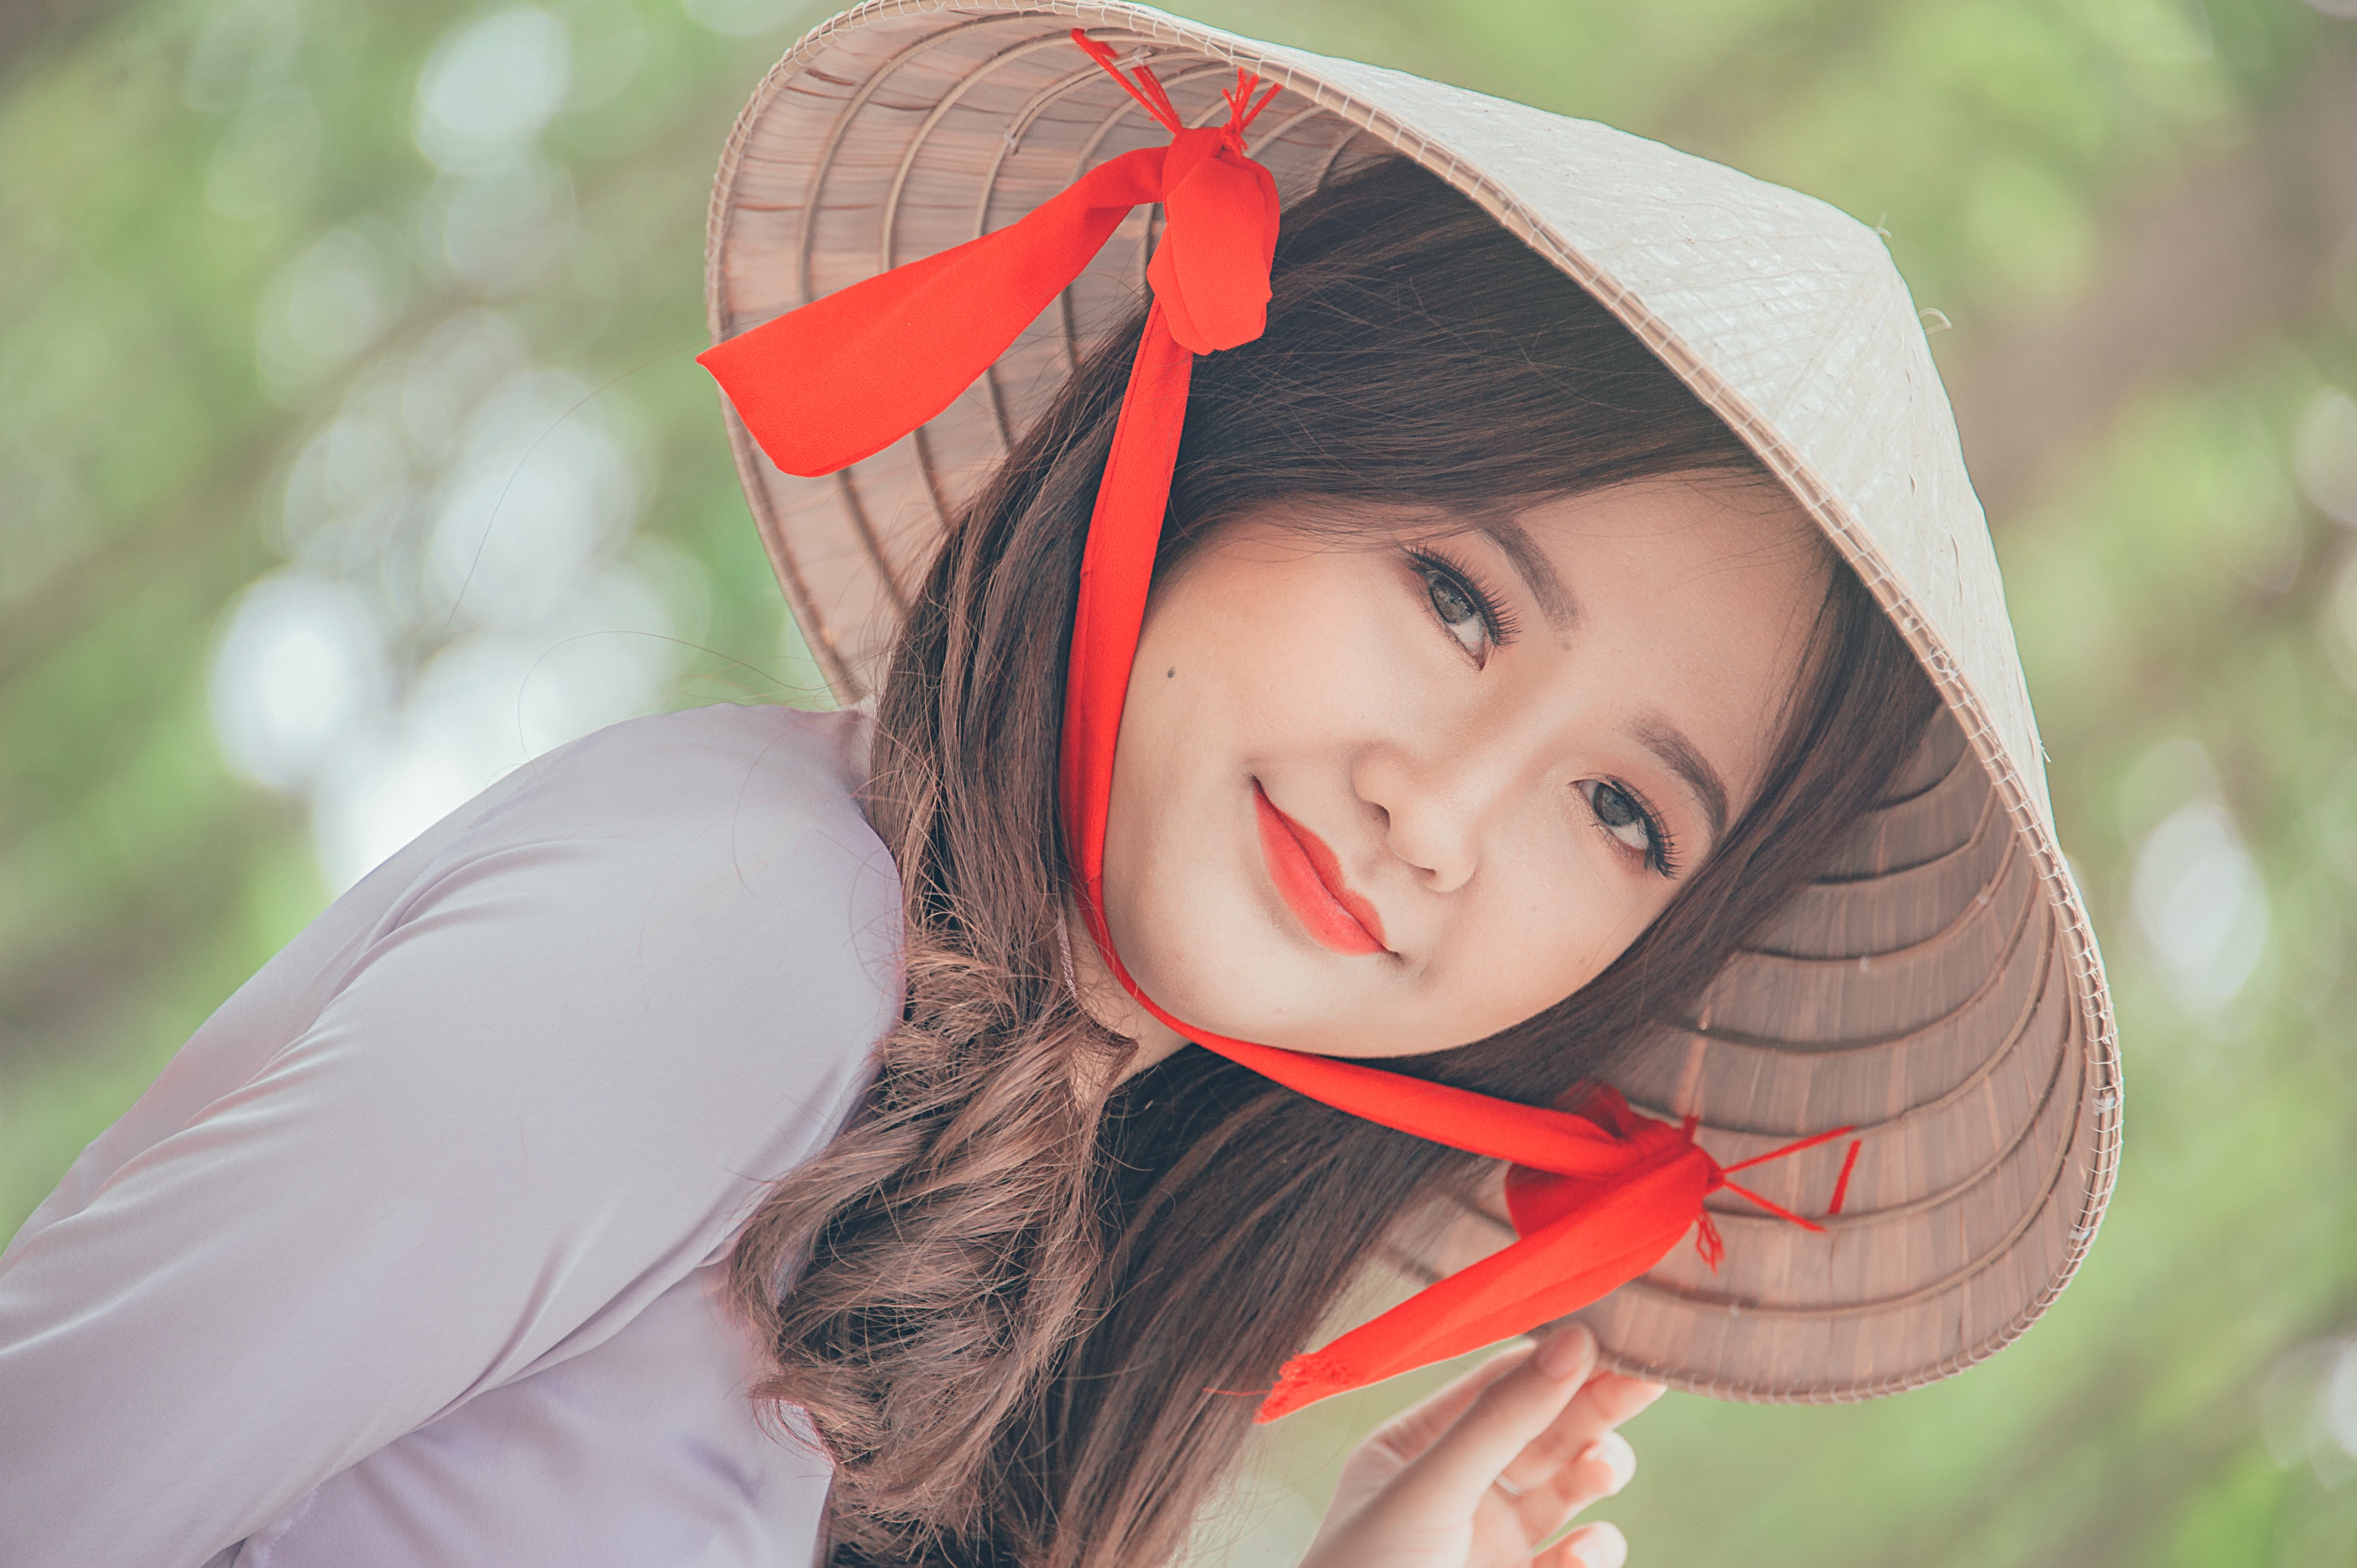
hair, face, skin, beauty, lip, clothing, red, head, child, eye, smile, child model, headgear, photography, close up, portrait photography, brown hair, long hair, fashion accessory, model, happy, hat, photo shoot, toddler, peach